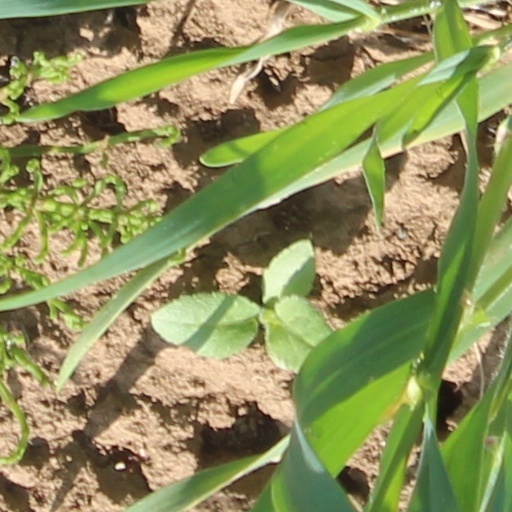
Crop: wheat